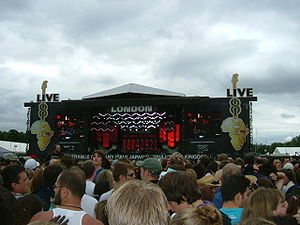
Live 8
Scenen i Hyde Park, London
"Live 8 var en række koncerter som afholdtes 2. juli 2005 i London, Paris, Berlin, Rom, Philadelphia, Johannesburg, Tokyo, Moskva og Paris som en del af en kampagne ved navn Make Poverty History – ""Gør fattigdom til historie"". Koncerterne fandt sted 20 år efter Live Aid i 1985, og navnet Live 8 rummer en hyldest til det tidligere arrangement.